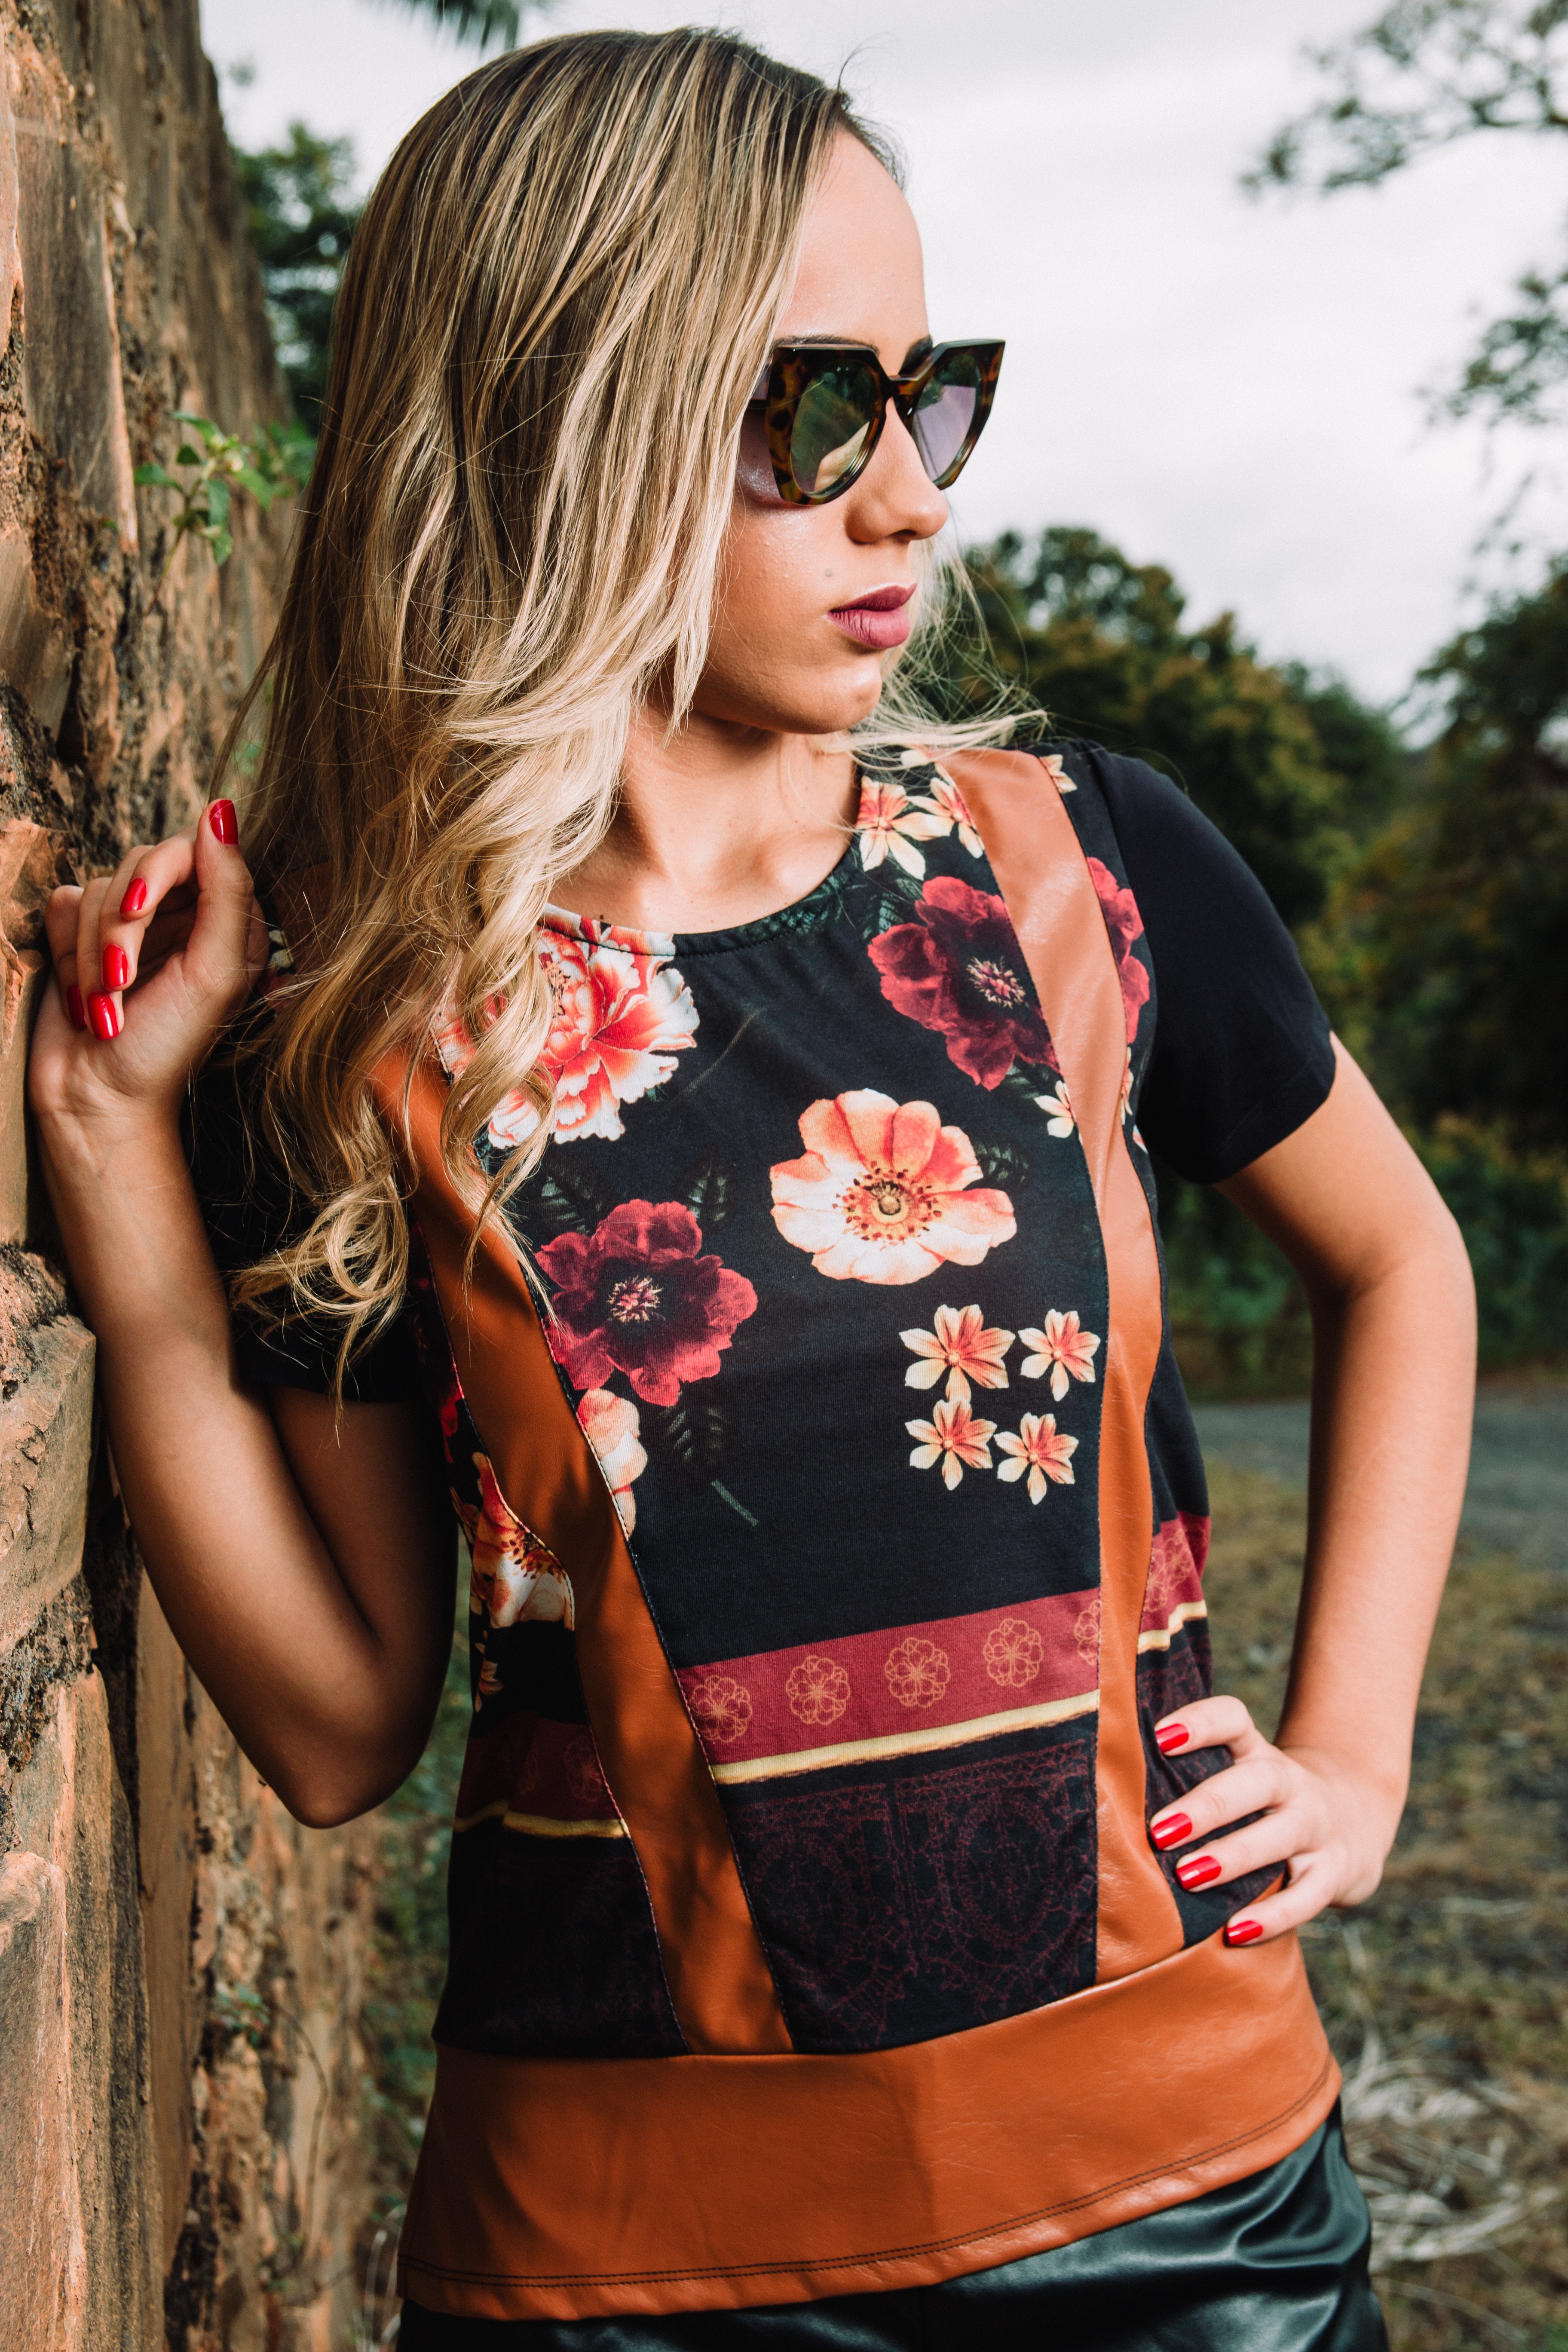
clothing, eyewear, cool, shoulder, beauty, fashion, sunglasses, street fashion, photo shoot, t shirt, shorts, photography, summer, glasses, jeans, footwear, outerwear, waist, model, sleeve, top, dress, fashion model, neck, fashion accessory, long hair, style, brown hair, denim, vision care